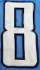
Number: 8